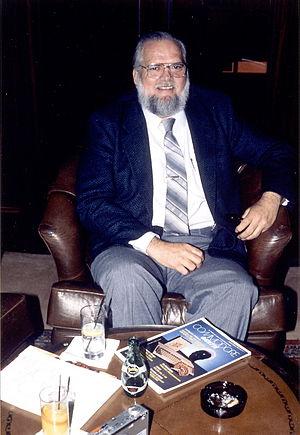
Décembre
Jay Miner, né le 31 mai 1932 à Prescott dans l'Arizona et mort le 20 juin 1994 à Mountain View en Californie, est un concepteur américain de circuit intégré, connu pour ses travaux dans le domaine des chipsets multimédia. Ingénieur chez Atari et cofondateur de Amiga Corporation, il est considéré comme le « père de l'Amiga ».